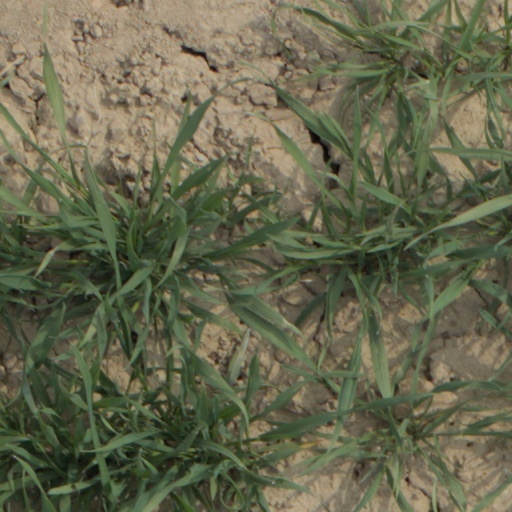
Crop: wheat